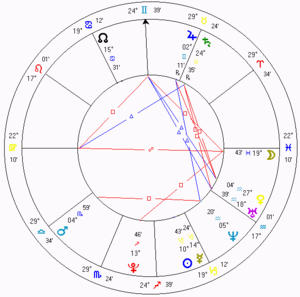
La pratique de l'astrologie repose sur l'interprétation de la « carte du ciel » calculée pour un événement quelconque, le plus souvent celui de la naissance d'une personne ou pour un moment marquant de son existence. Cette carte du ciel n'est qu'un schéma représentant la disposition des astres dans les signes du zodiaque ainsi que leurs relations, le tout se superposant à l'ensemble des maisons astrologiques.